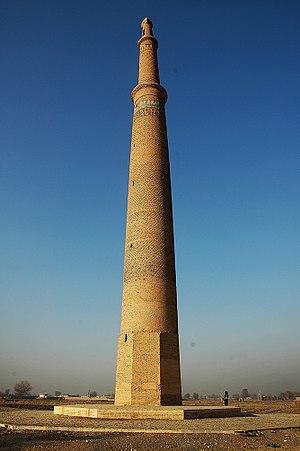
Le minaret Ziyar est un minaret historique de la Province d'Ispahan en Iran. Il est situé à 33 km à l'est de la ville d'Ispahan près du village Ziyar sur la rive sud du Zayandeh rud. Le minaret fait 51 m de haut, il s'agit du second plus haut minaret de la Province d'Ispahan après le minaret Sarban et le seul minaret à trois étages de la province, dont la taille n'a pas diminué avec le temps. Aucune date de construction n'est indiquée sur ses inscriptions en Kufi, mais en raison de ses similitudes avec les minarets de l'ère Seldjoukide, on estime qu'il a été construit au XIIe siècle. La coupole du minaret a des tuiles turquoise.